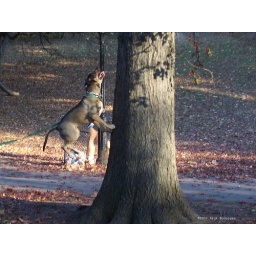
My future brother and sister in-laws' dog Sammy trying to chase a squirrel up a tree in Riverside Park in Manhattan.